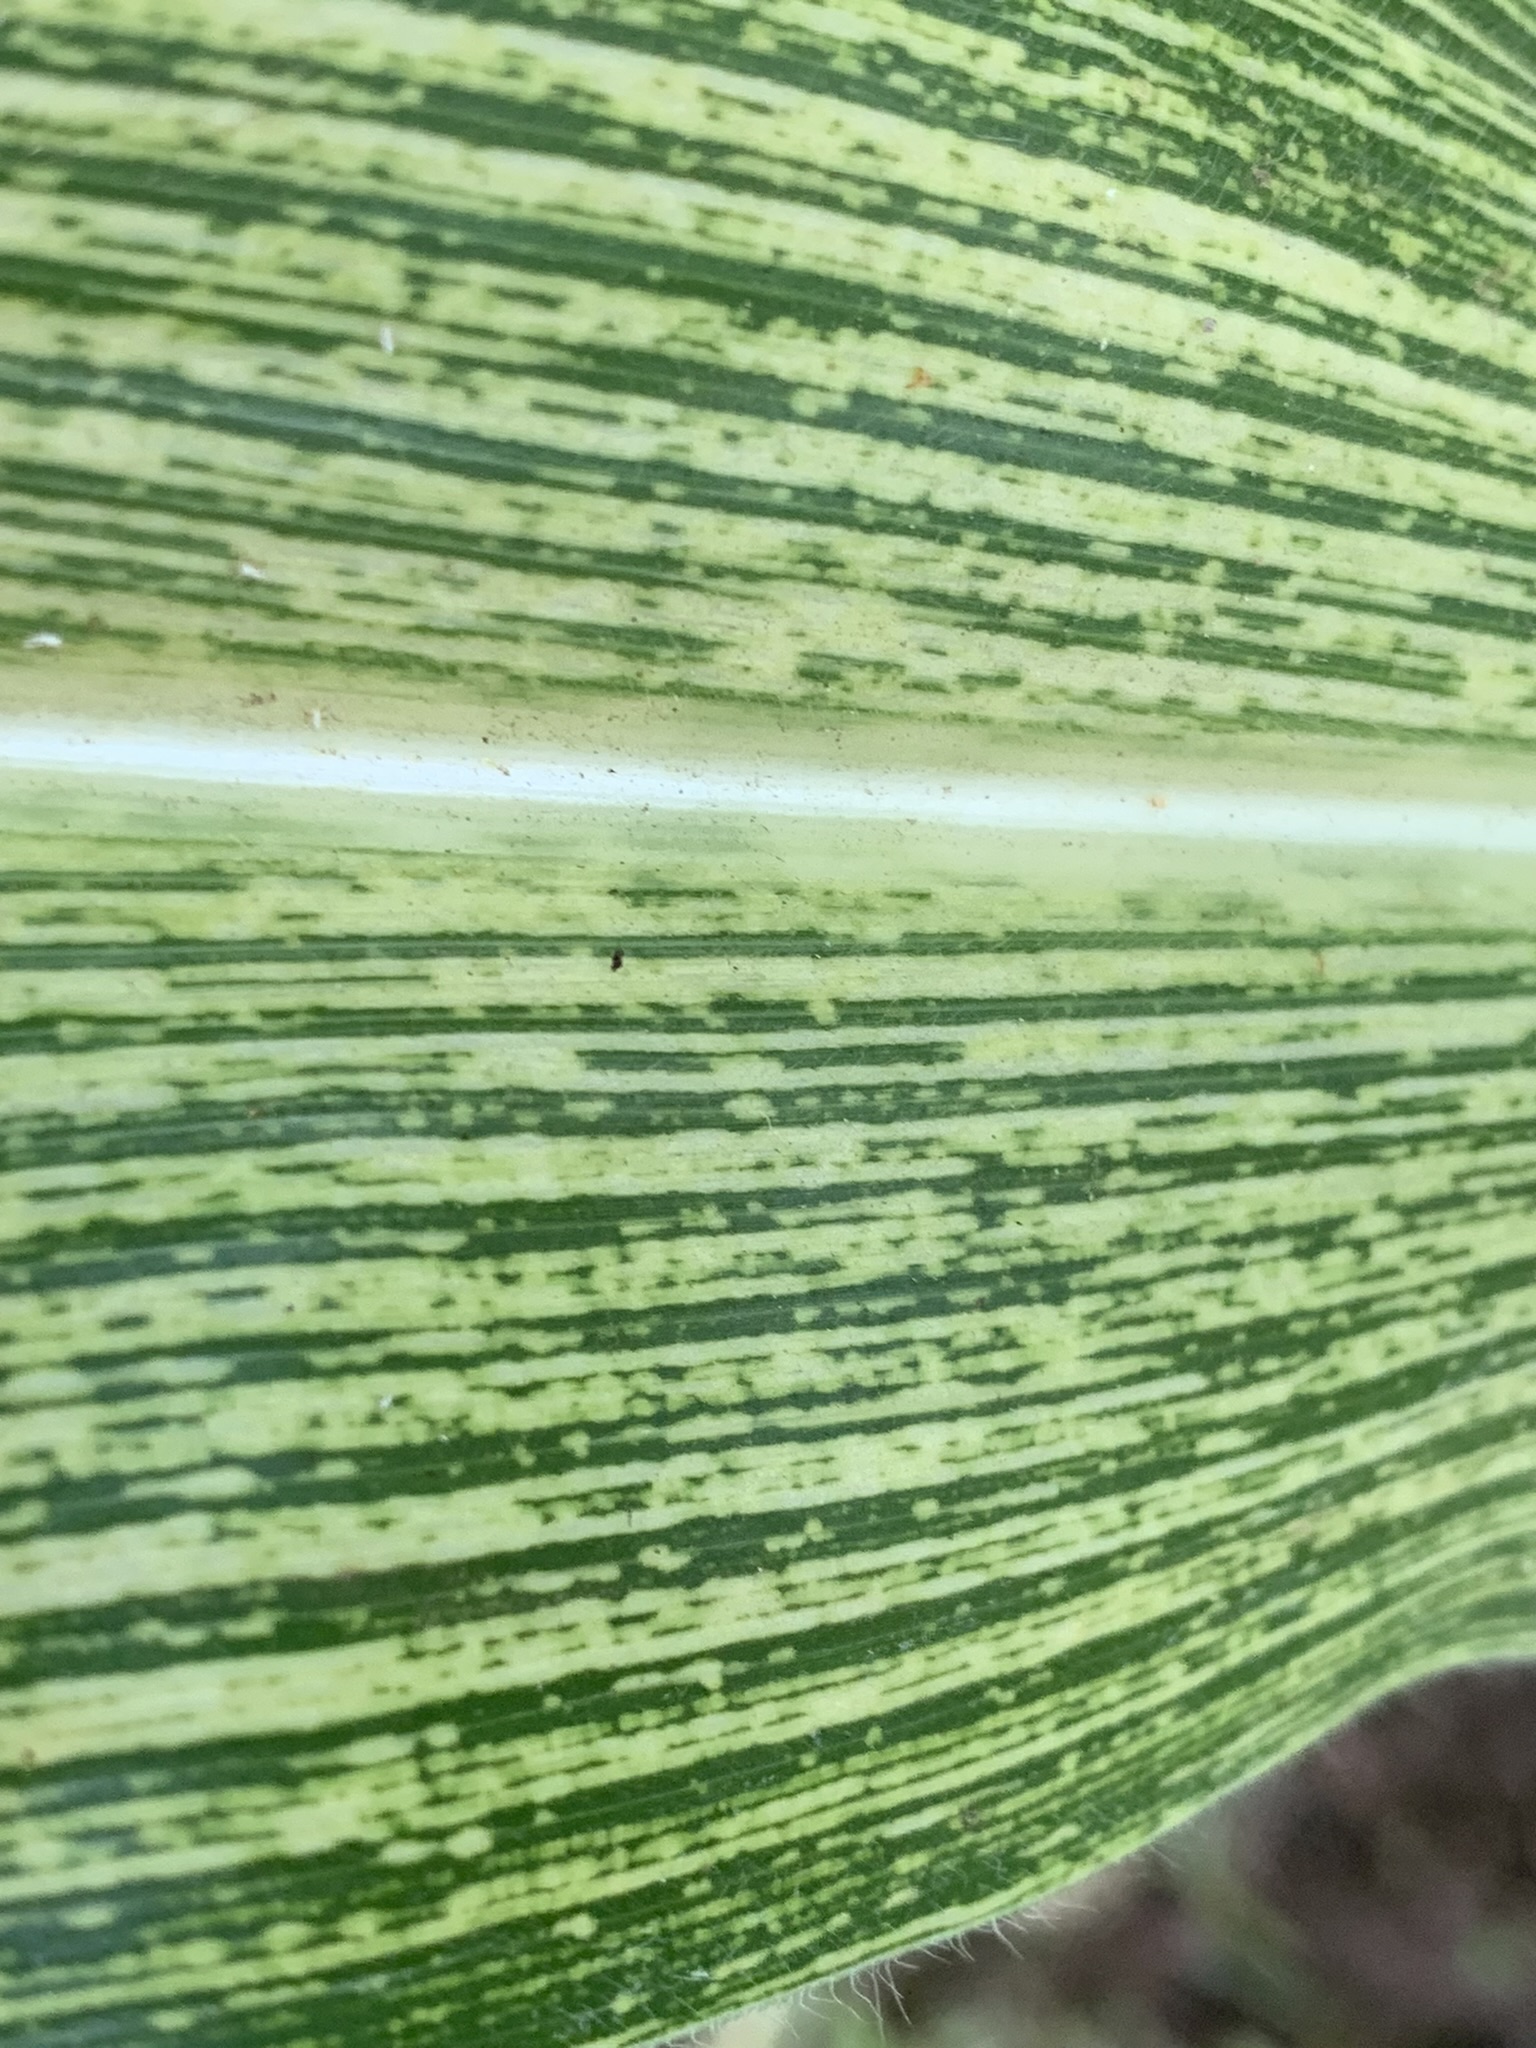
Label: MSV